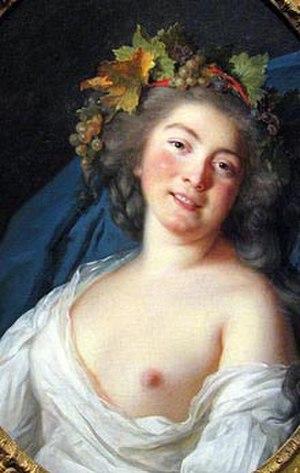
François, baron de Tott est un militaire et diplomate français d'origine hongroise.